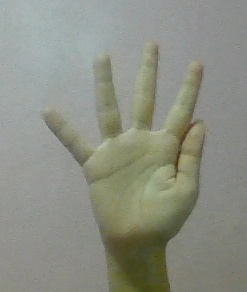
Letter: sheen